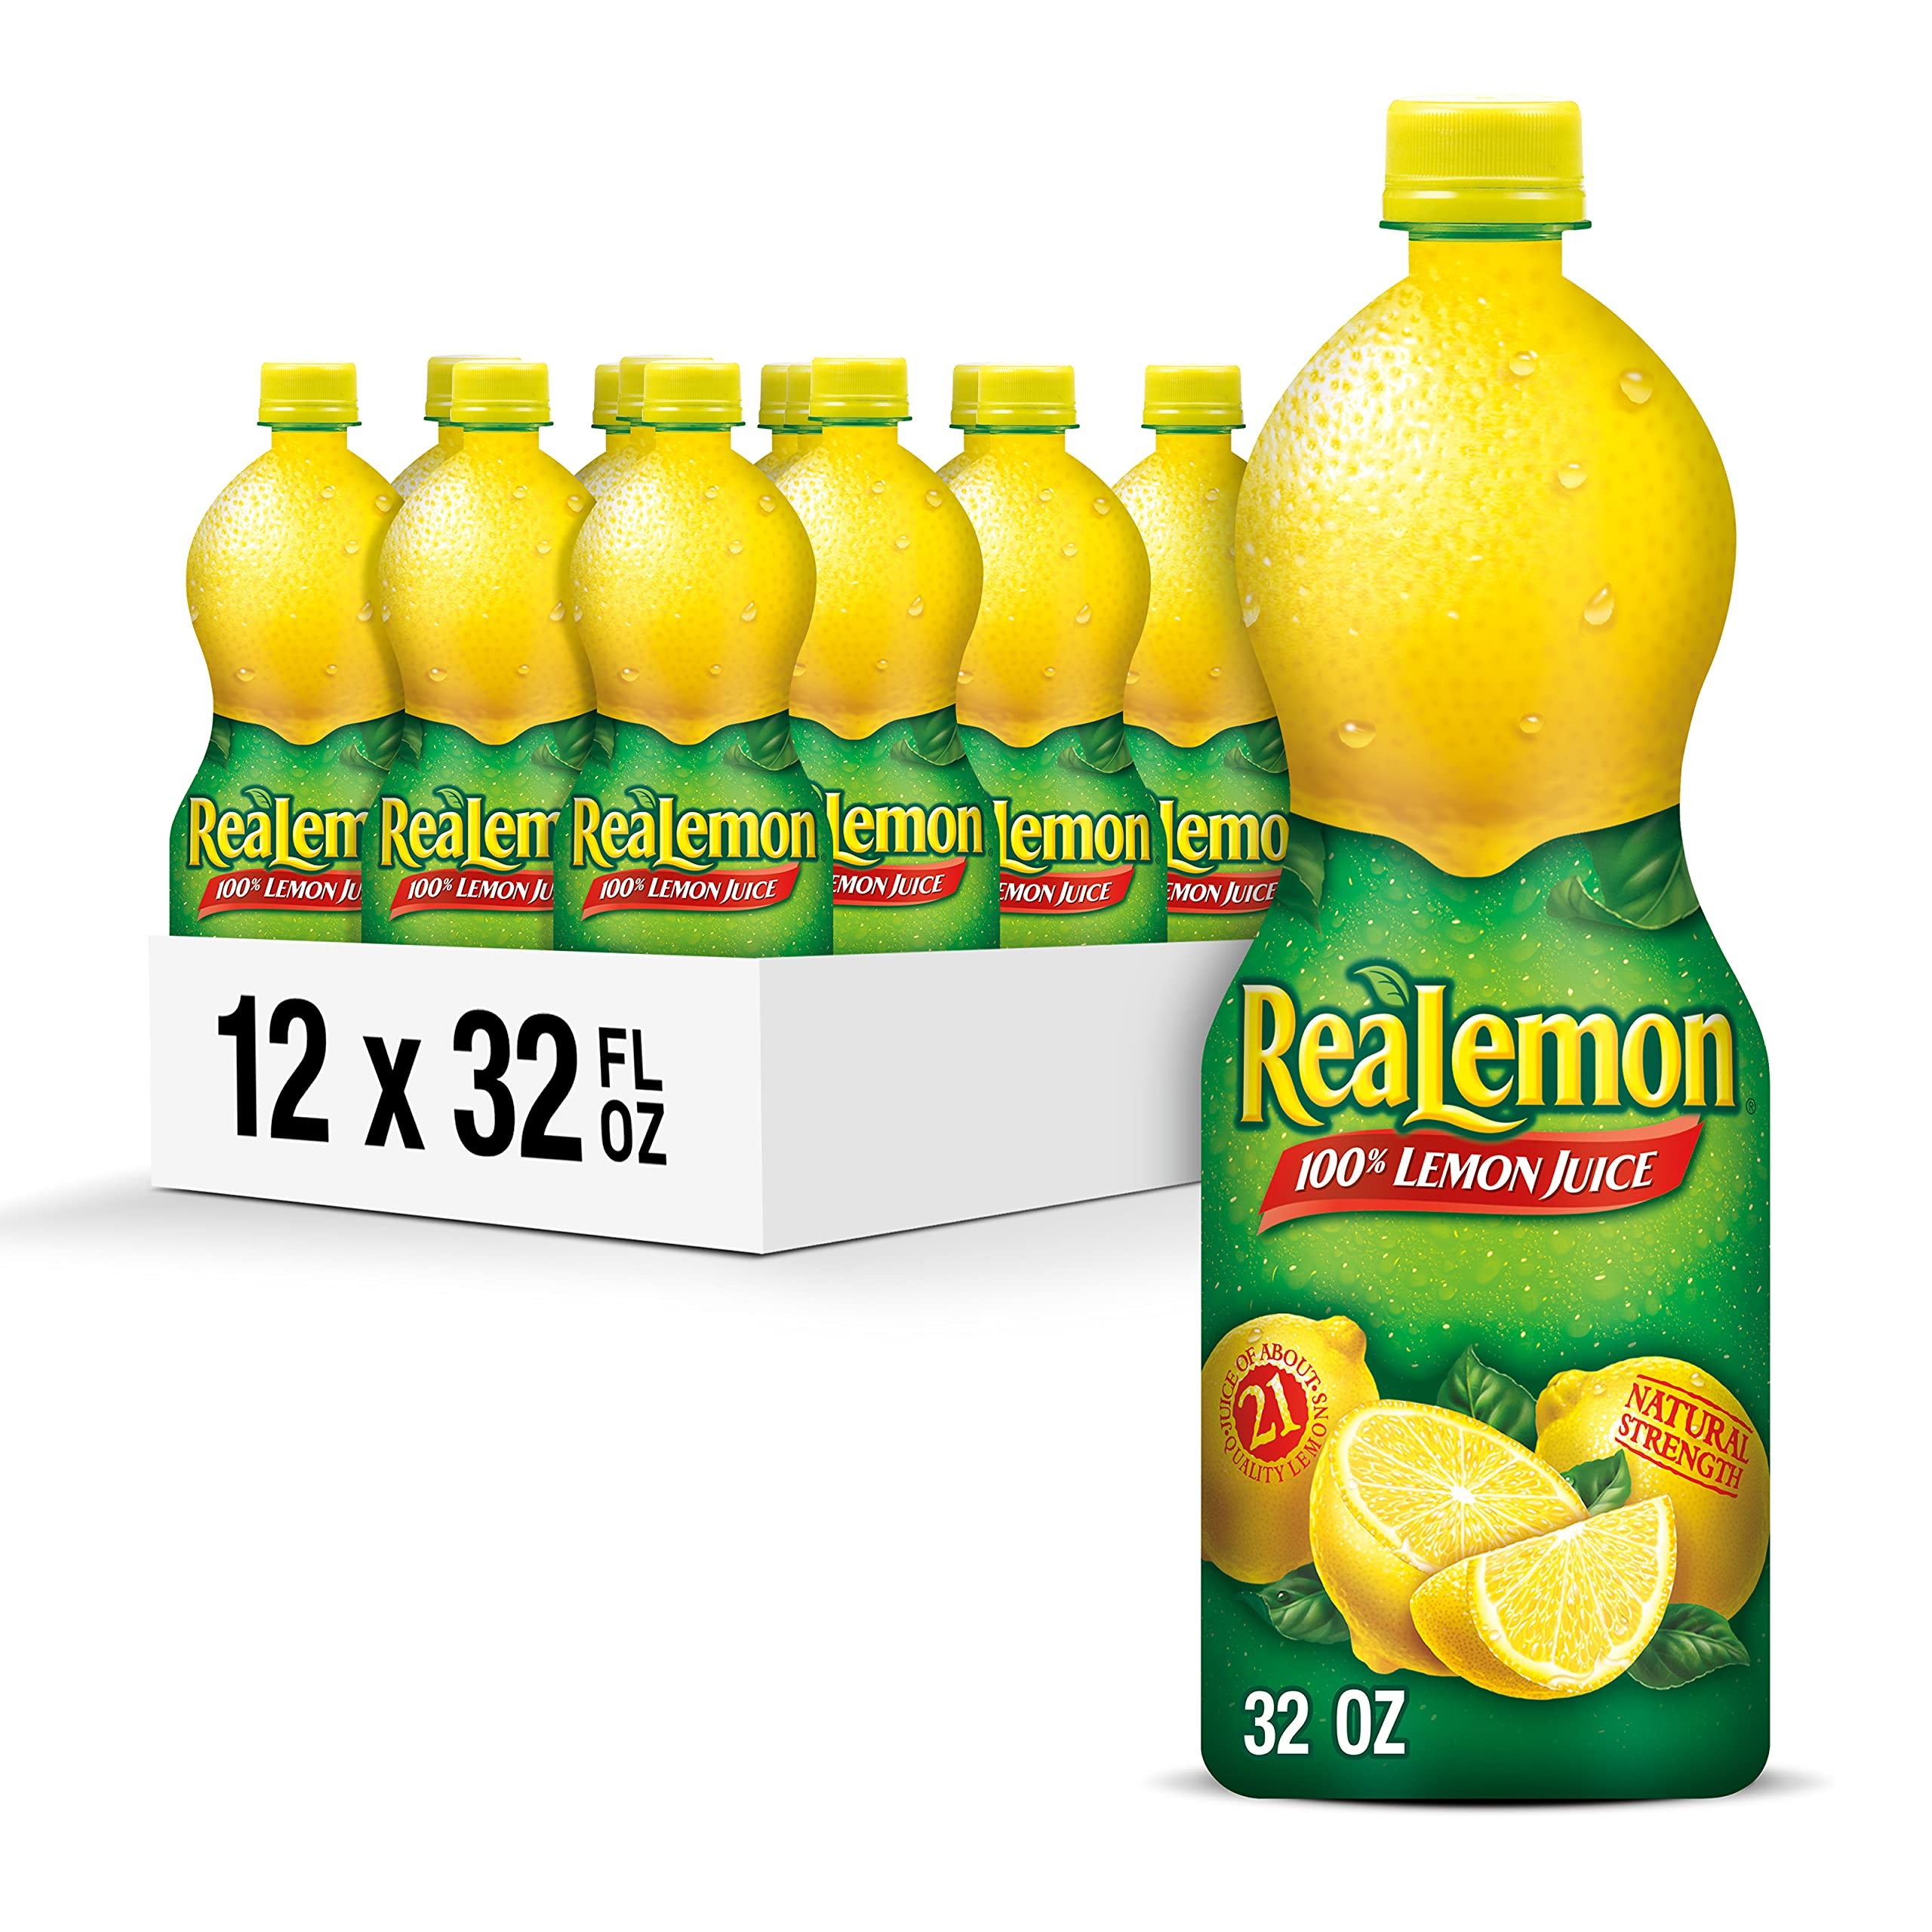
Item Name: ReaLemon 100% Lemon Juice, 32 fl oz bottle (Pack of 12), Made with Lemon Juice from Concentrate, Gluten-Free, Sodium Free, Perfect Mixer to add to Cocktails and Marinades
Bullet Point 1: REAL FLAVOR: Made with 100% lemon and lime juice from concentrate
Bullet Point 2: FRESH TASTE: Get the taste of real juice without the hassle of cutting into fresh lemons or limes
Bullet Point 3: NATURALLY GOOD: ReaLemon and ReaLime are caffeine-free, gluten-free and sodium-free
Bullet Point 4: FOOD ENHANCER: ReaLemon and ReaLime are space-saving kitchen sidekicks, adding a delicious twist of lemon or lime to your favorite seafood, poultry and marinades
Bullet Point 5: TRUSTED BRAND: First introduced in Chicago in 1934, ReaLemon and ReaLime have been trusted brands that deliver only the highest quality of lemon and lime juice
Value: 384.0
Unit: Fl Oz

Price: 6.88